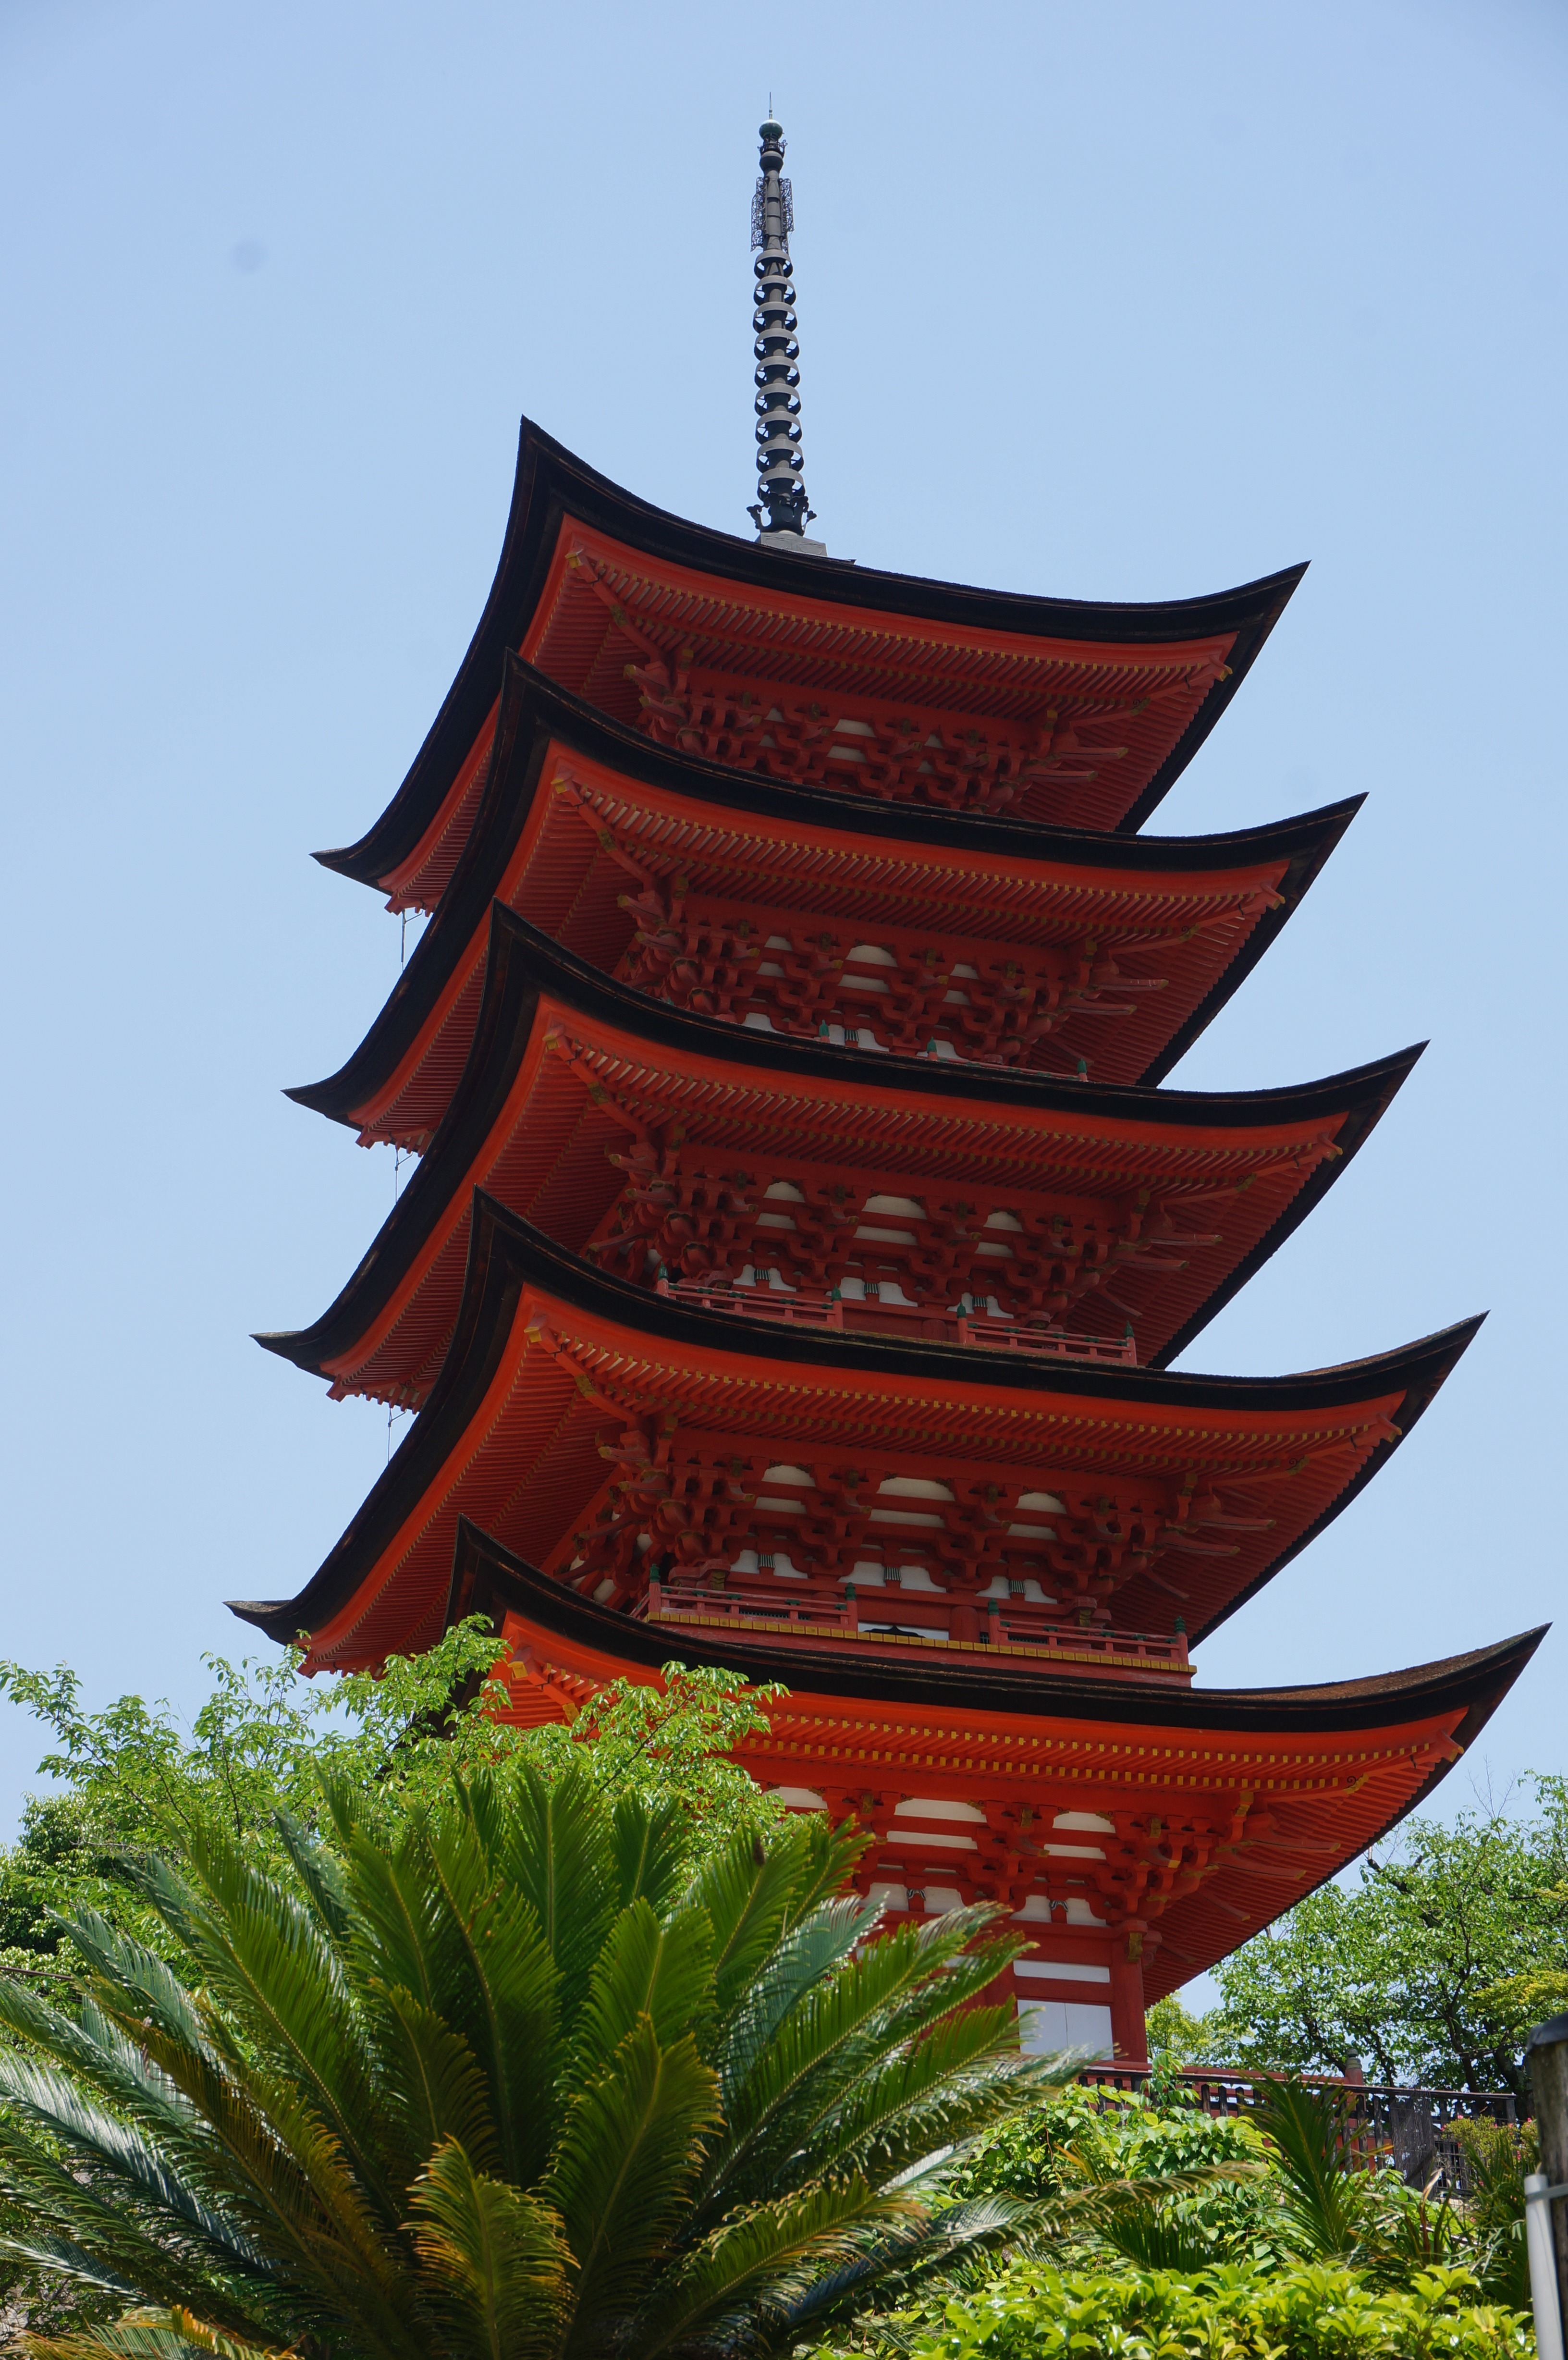
tree, leaf, flower, red, tower, landmark, japan, place of worship, temple, shrine, hiroshima, miyajima, chinese architecture, pagoda, five story pagoda